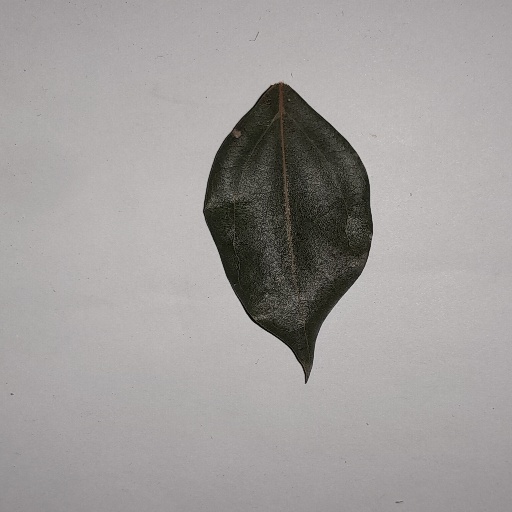
Species: Camphor
Leaf condition: Bacterial Spot